Alexander Selkirk

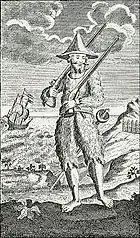
An illustration of Crusoe in goatskin clothing shows the influence of Selkirk

Selkirk's experience as a castaway aroused a great deal of attention in Britain. His fellow crewman Edward Cooke mentioned Selkirk's ordeal in a book chronicling their privateering expedition, "A Voyage to the South Sea and Round the World" (1712). A more detailed recounting was published by the expedition's leader, Rogers, within months. The following year, prominent essayist Richard Steele wrote an article about him for "The Englishman" newspaper. Selkirk appeared set to enjoy a life of ease and celebrity, claiming his share of "Duke" plundered wealth—about £800 (equivalent to £ today). However, legal disputes made the amount of any payment uncertain.